Louis Saha

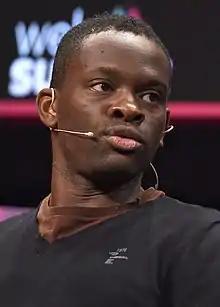
Saha in 2015

Louis Laurent Saha (born 8 August 1978) is a French former professional footballer who played as a striker. Saha was capped 20 times for the France national team and scored four goals. Louis Saha was a former scholar at the Clairefontaine football academy, he began his career at Metz before playing on loan at Newcastle United. Before the start of the 2000–01 season, Saha moved to Fulham where he established himself as first-choice striker, helping them to gain promotion to the Premier League in his first season with them.